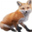
Label: fox